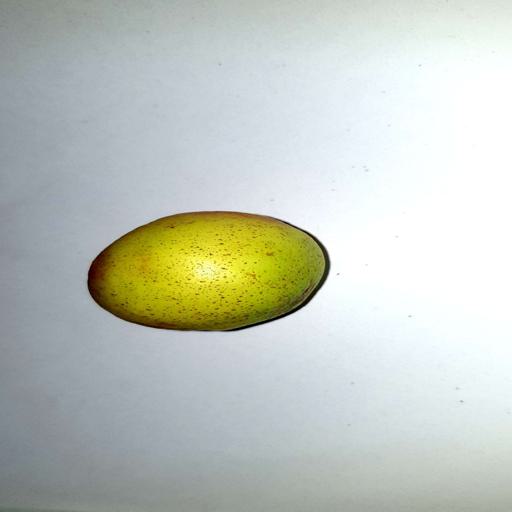
Label: healthy